Military history of New Zealand

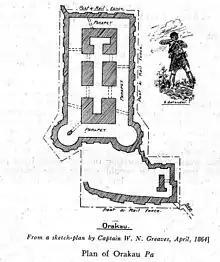
A sketch-diagram of Ōrākau pā during the Battle of Ōrākau. The shaded areas represent trenches used as shelter from artillery fire.

A similar situation occurred south-west of New Plymouth, where a stockade was built by the British, and Ngāti Ruanui and their supporters built a pā overlooking the stockade. British forces eventually captured the pā at the Battle of Waireka, although some historians claim that the pā had already been abandoned by its defenders. The British subsequently attacked Te Āti Awa forces at Puketakauere pā in June 1860, although later withdrew to Waitara after sustaining heavy losses.